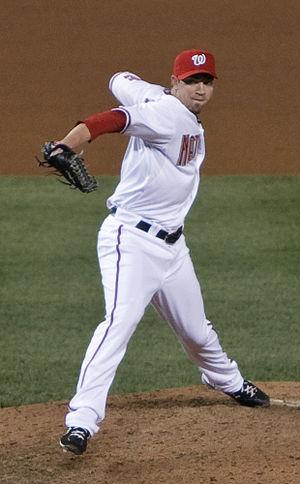
Sean Richard Burnett est un lanceur de relève gaucher des Ligues majeures de baseball.